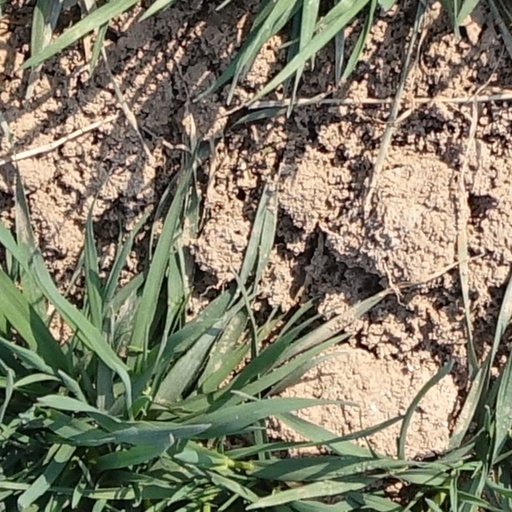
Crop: wheat